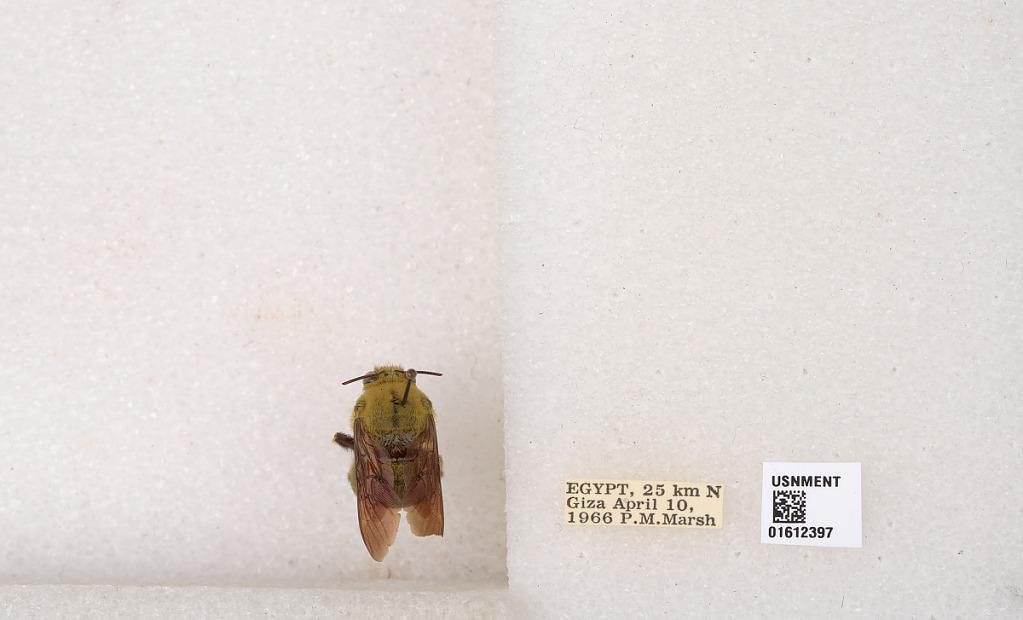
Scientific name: Xylocopa
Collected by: P. Marsh
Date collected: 1966-4-10
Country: Egypt
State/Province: Giza
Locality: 25 km N Giza